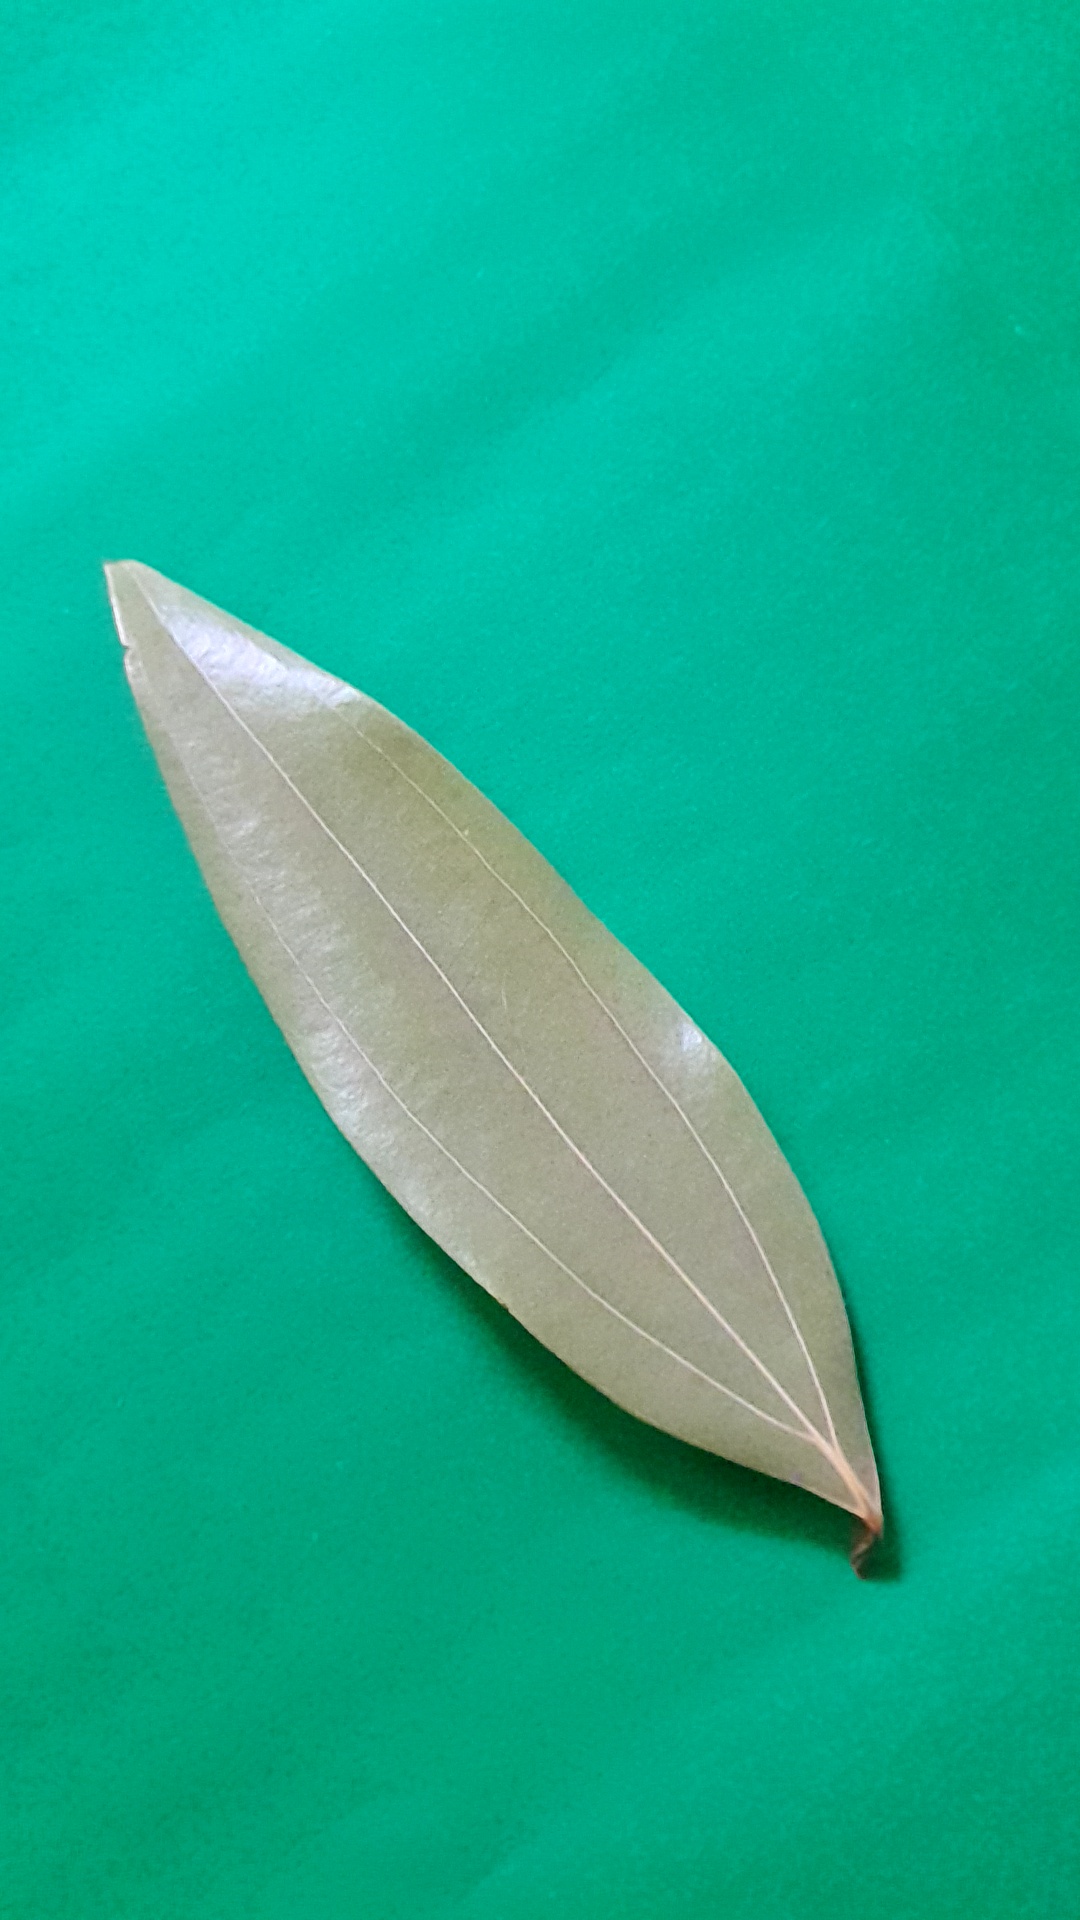
Label: Dry Leaf